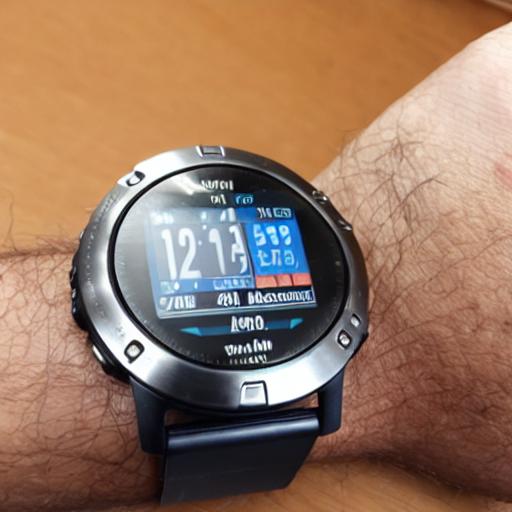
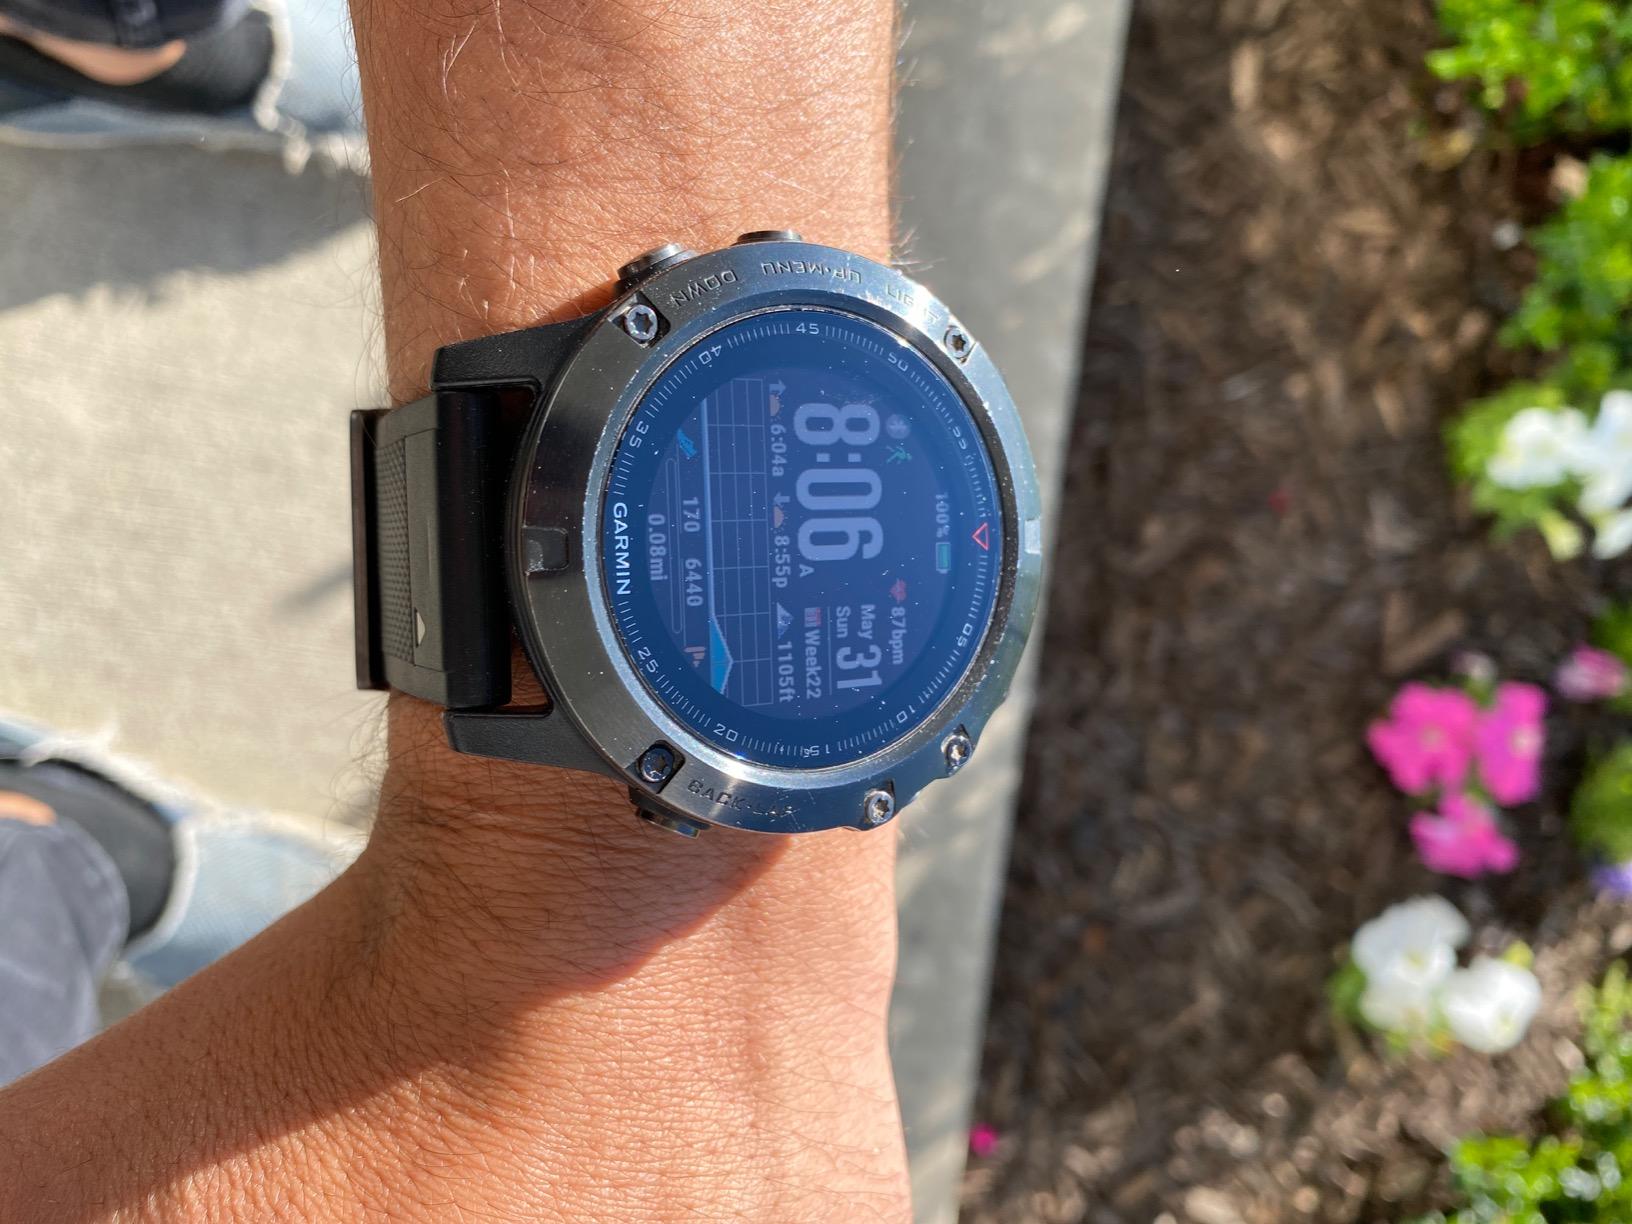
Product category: smartwatch
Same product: no